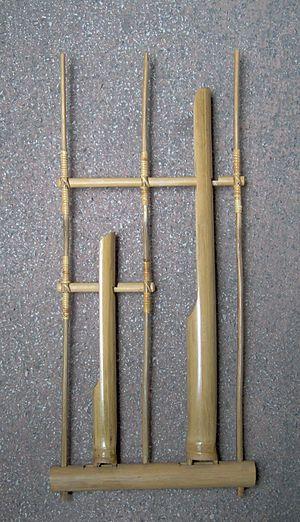
Sunda est le nom du pays qui, aujourd'hui, correspond en gros aux provinces indonésiennes de Banten et Java occidental, c'est-à-dire le tiers occidental de l'île de Java. Toutefois, la plupart des spécialistes ont tendance à mettre à part les régions de Banten et de Cirebon, anciens sultanats fortement influencés par la culture javanaise depuis le XVIᵉ siècle, à la suite de la chute en 1579 du dernier royaume sundanais, Pajajaran, défait par le Banten.
L’angklung est à la fois un instrument de musique en bambou et un ensemble de musiciens l'utilisant. Il s'agit d'un hochet complexe d'Indonésie populaire dans toute l’Asie du Sud-Est.